Mellon College of Science

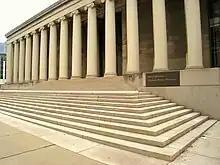
The Mellon Institute of Industrial Research is one of the principal facilities of the Mellon College of Science

The Mellon College of Science (MCS) is part of Carnegie Mellon University in Pittsburgh, Pennsylvania, US. The college is named for the Mellon family, founders of the Mellon Institute of Industrial Research, a predecessor of Carnegie Mellon University.